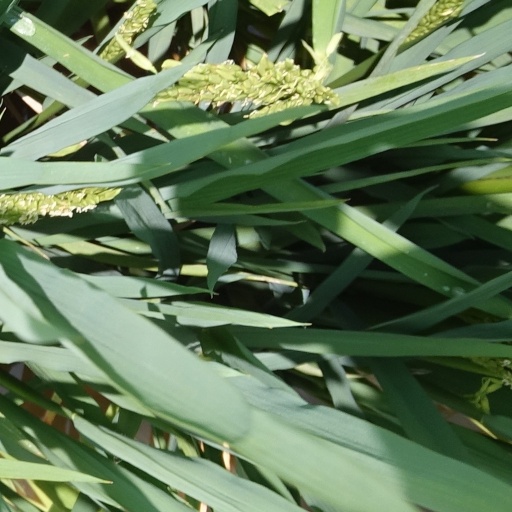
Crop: rice